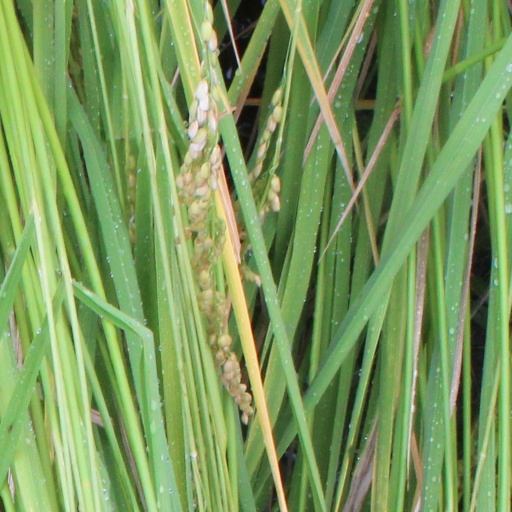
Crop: rice